Describe the emotion expressed in this image:  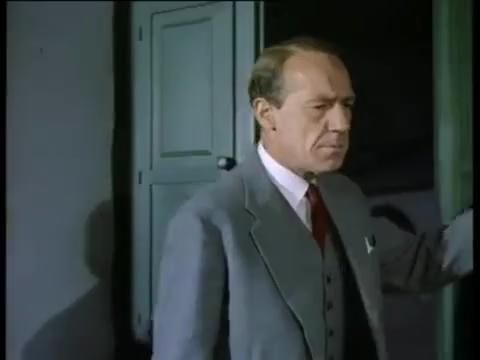
This person displays Suffering, valence and arousal with low intensity.